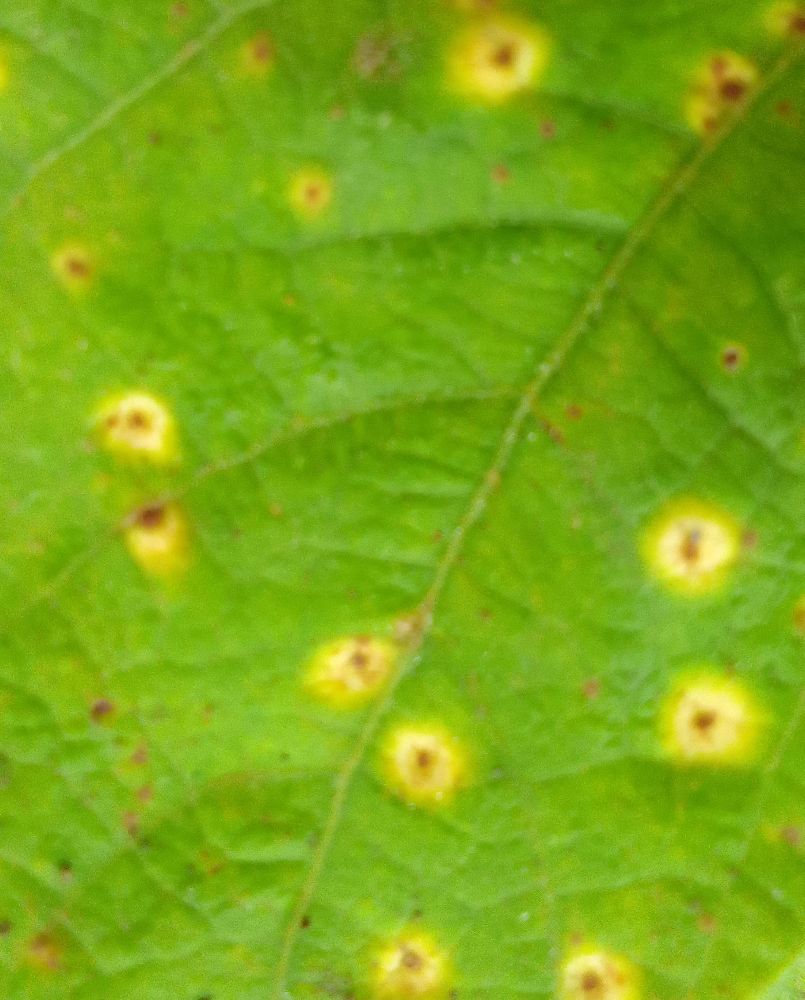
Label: rust